Warsaw National Philharmonic Orchestra

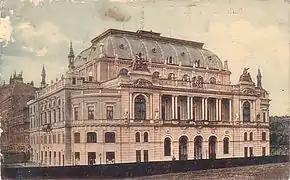
Warsaw Philharmonic Hall in 1918. The building was completely destroyed in a German air raid on Warsaw in 1939. A new concert hall was built after the war in a popular style.

The orchestra was conceived on initiative of an assembly of Polish aristocrats and financiers, as well as musicians. Between 1901 and the outbreak of World War II in 1939, several virtuoso- and conductor-composers regularly performed their works with the orchestra, including Edvard Grieg, Arthur Honegger, Ruggiero Leoncavallo, Sergei Prokofiev, Sergei Rachmaninoff, Maurice Ravel, Camille Saint-Saëns, Richard Strauss, and Igor Stravinsky. Among the other musicians who played with the Philharmonic were pianists Ignacy Jan Paderewski, Arthur Rubinstein, Vladimir Horowitz and Claudio Arrau, violinists Jascha Heifetz and Pablo de Sarasate, and cellist Pablo Casals. The Philharmonic has played host to the Chopin International Piano Competition since the contest began in 1927, and also appeared at the inaugural Wieniawski International Violin Competition (1935) and the Universal Festival of Polish Art (1937).